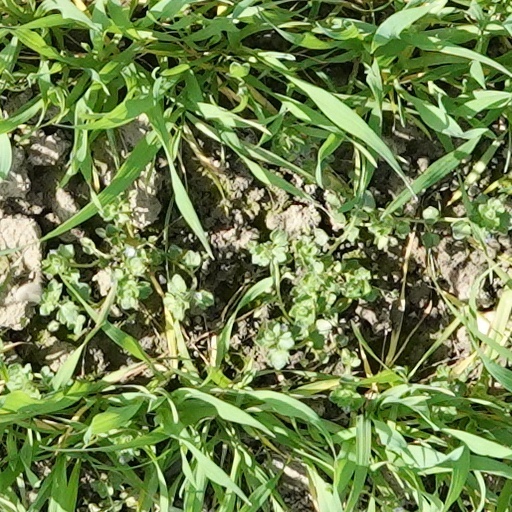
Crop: wheat